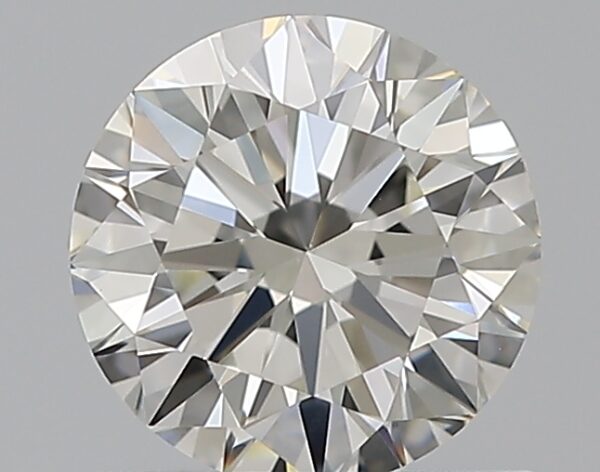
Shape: round
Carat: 0.9
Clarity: VS2
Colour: I
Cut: VG
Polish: EX
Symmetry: VG
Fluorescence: N
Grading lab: GIA
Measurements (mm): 6.07 x 6.09 x 3.8